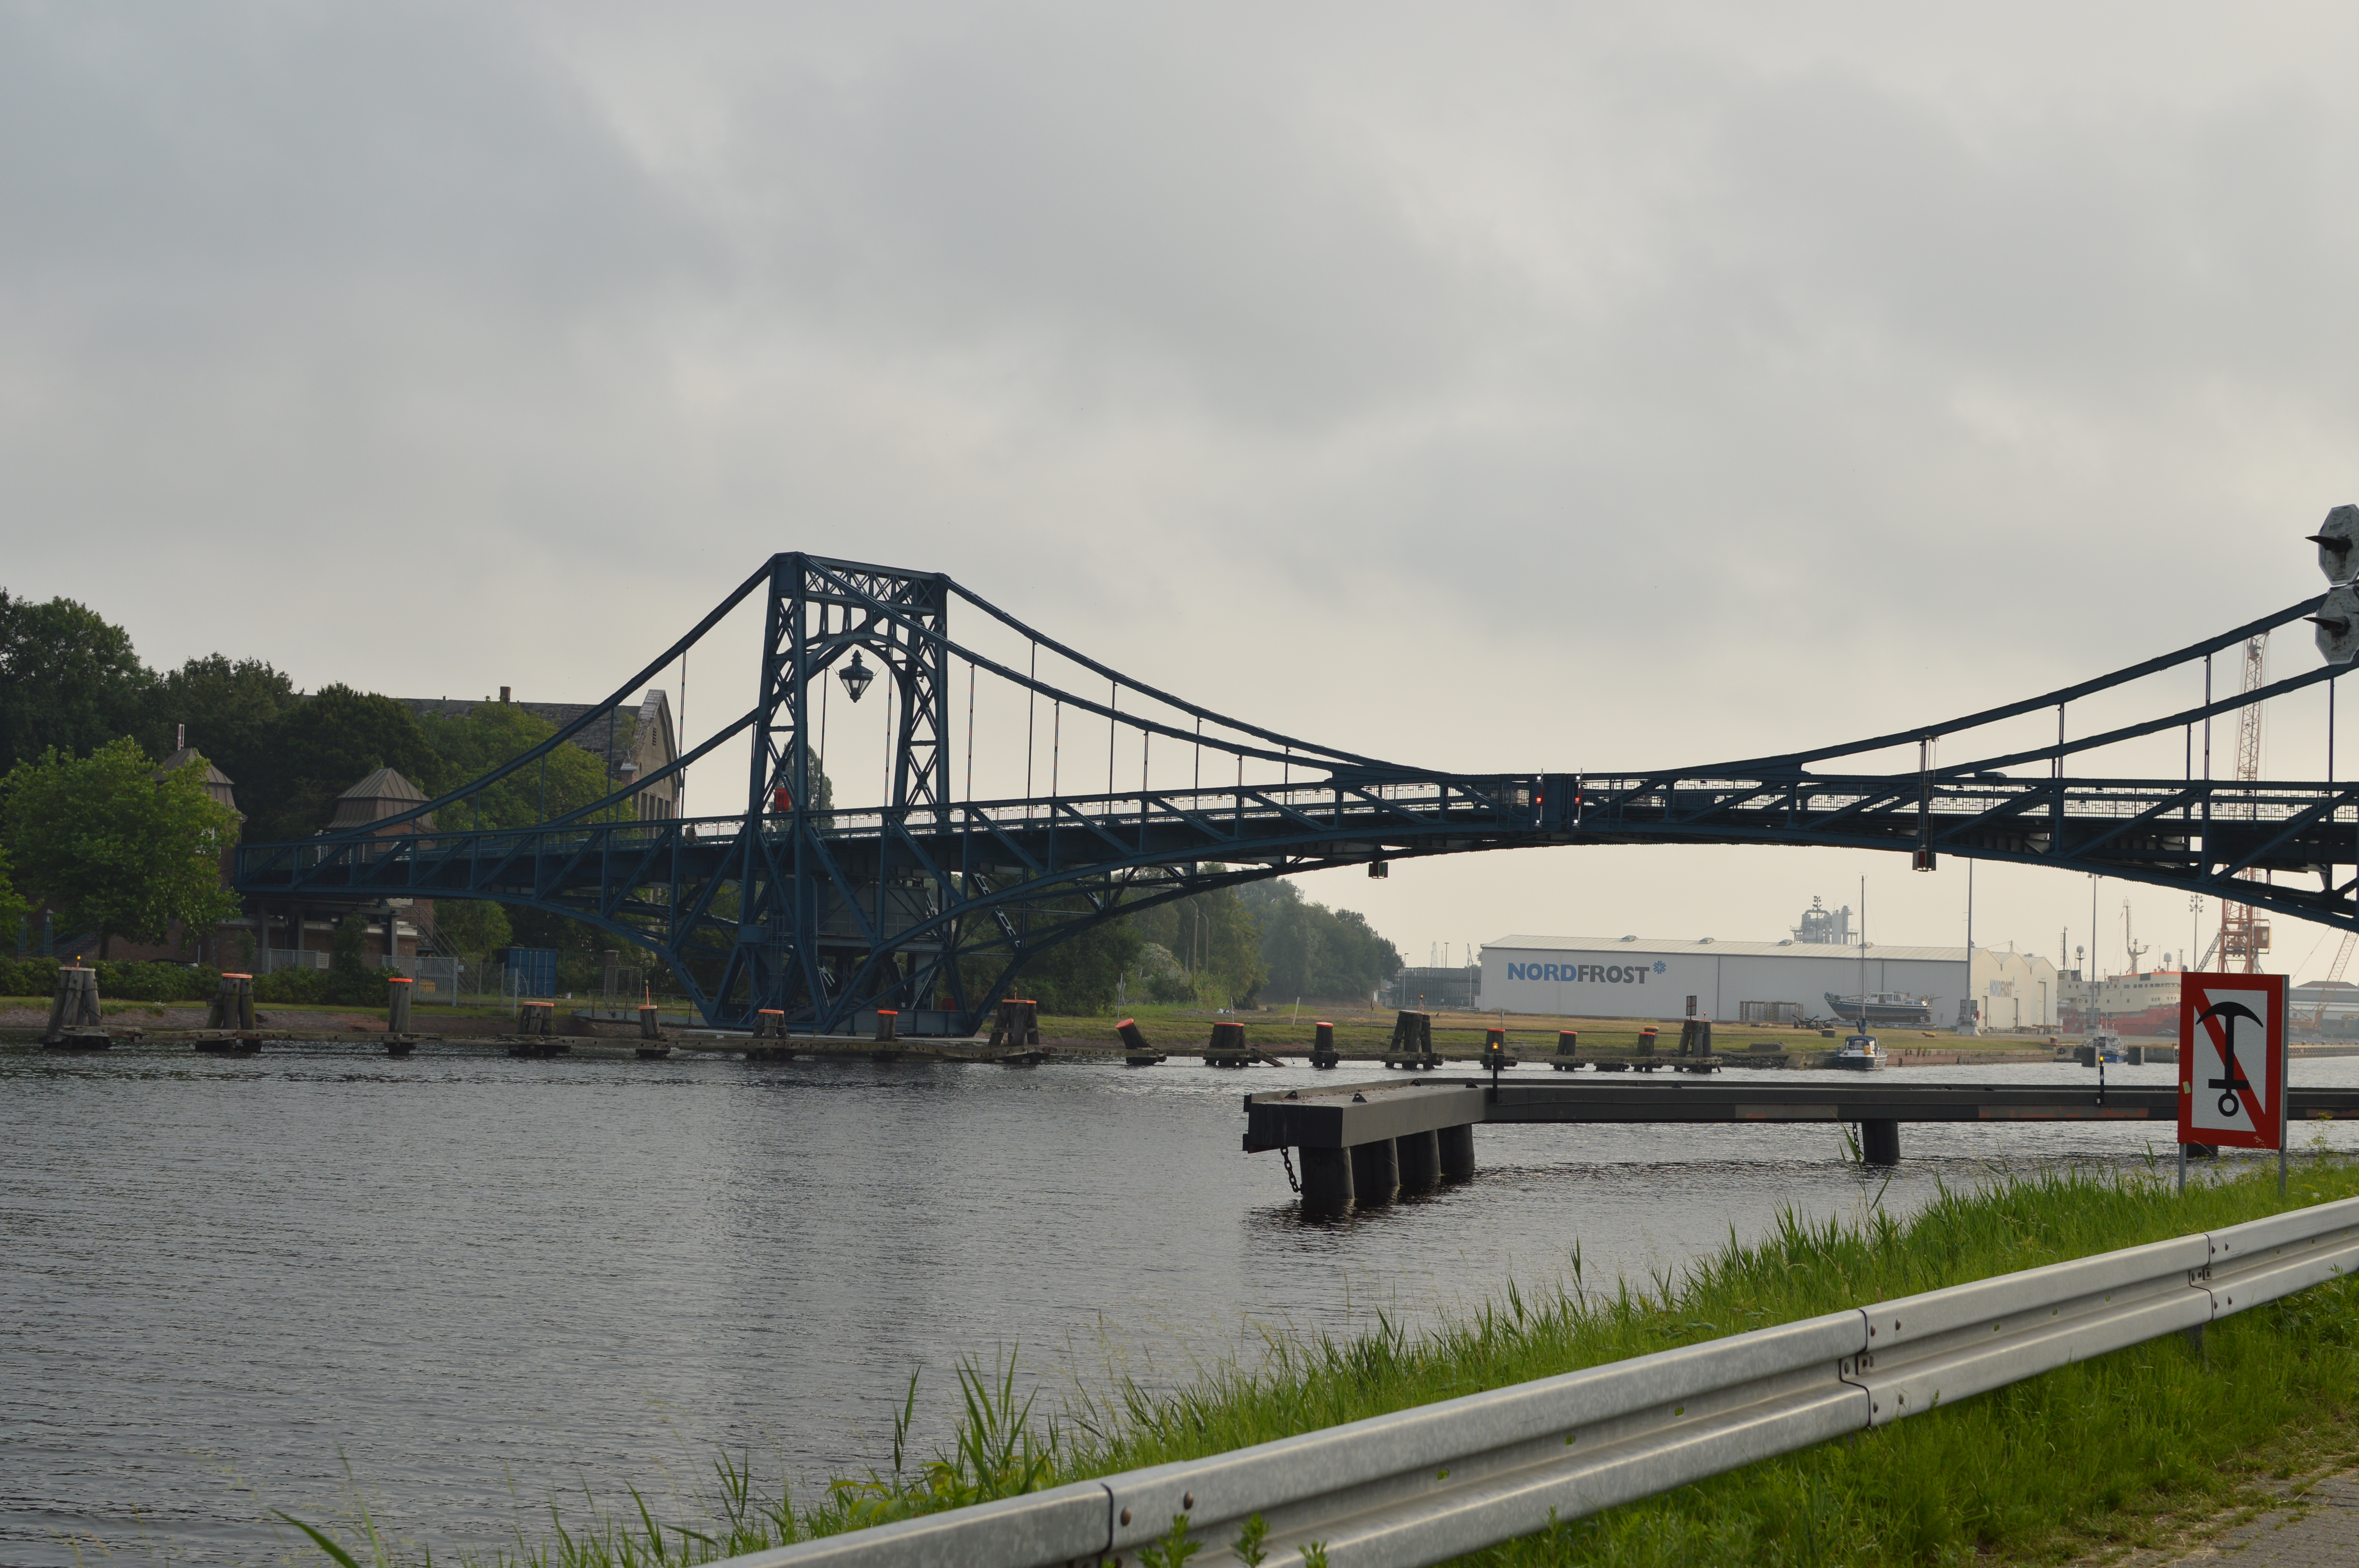
bridge, Bruecke, brug, suspension bridge, river, cantilever bridge, girder bridge, waterway, skyway, sky, cable stayed bridge, nonbuilding structure, tree, architecture, truss bridge, extradosed bridge